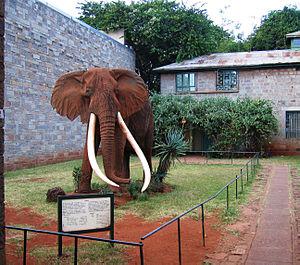
Ahmed est un éléphant de savane d'Afrique mâle, né vers 1919 et mort en 1974. La longueur de ses défenses a fait sa renommée. Ahmed vivait dans le parc national de Marsabit. En 1970, le président kényan Jomo Kenyatta a décidé de le placer sous la protection permanente de gardes afin de prévenir l'action de braconniers. Cela s'avéra payant puisque Ahmed s'éteignit de façon naturelle en 1974. Bien que d'une taille imposante, ses défenses ne pesaient qu'une soixantaine de kilogrammes chacune. Ses ossements et ses défenses sont conservés au musée national de Nairobi et une reproduction grandeur nature est exposée à l'extérieur de ce musée.
La culture du Kenya, pays d'Afrique de l'Est, désigne d'abord les pratiques culturelles observables de ses habitants.